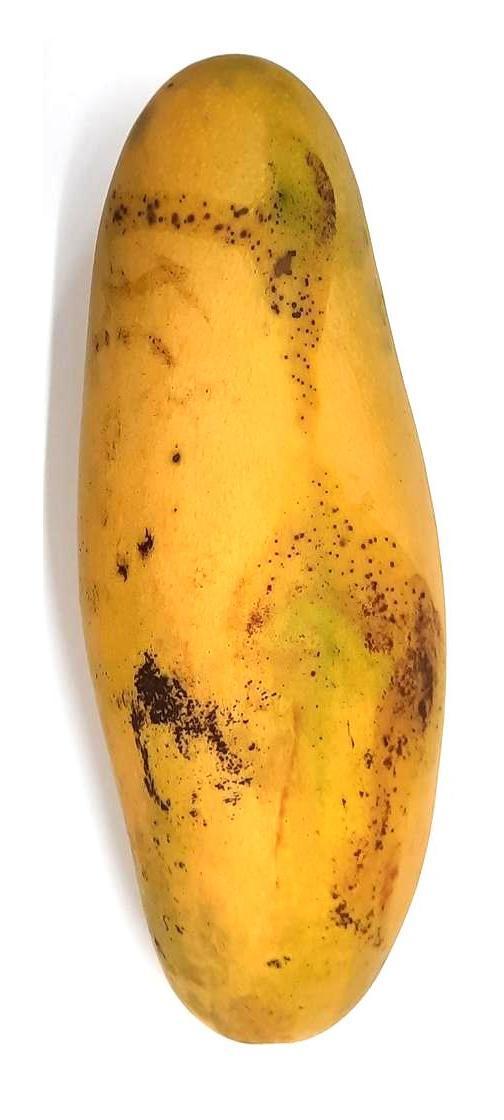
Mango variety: Banana Mango